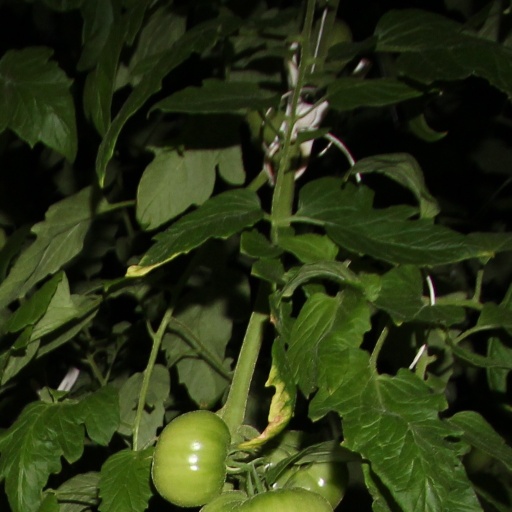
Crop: tomato